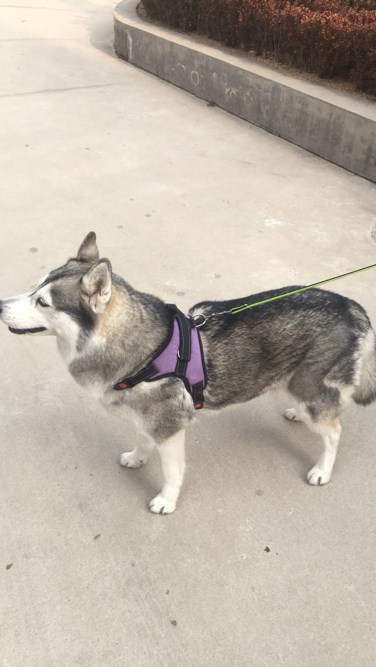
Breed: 1160-n000003-Siberian_husky